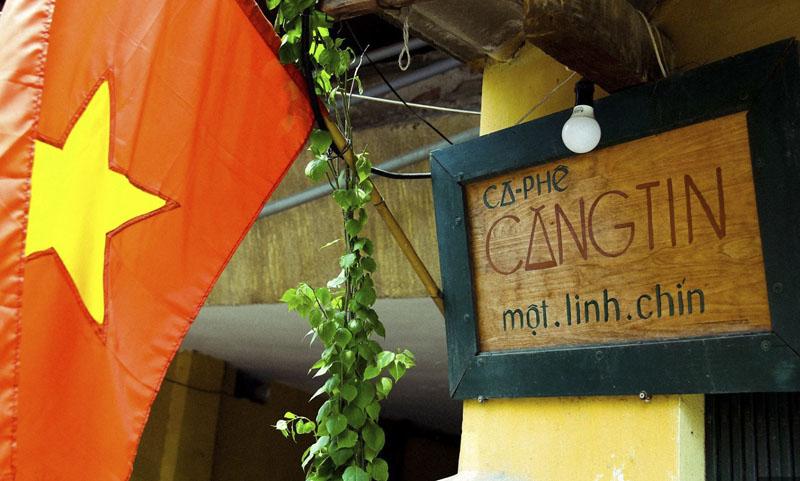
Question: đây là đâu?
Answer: đây là quán cà phê